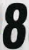
Number: 8